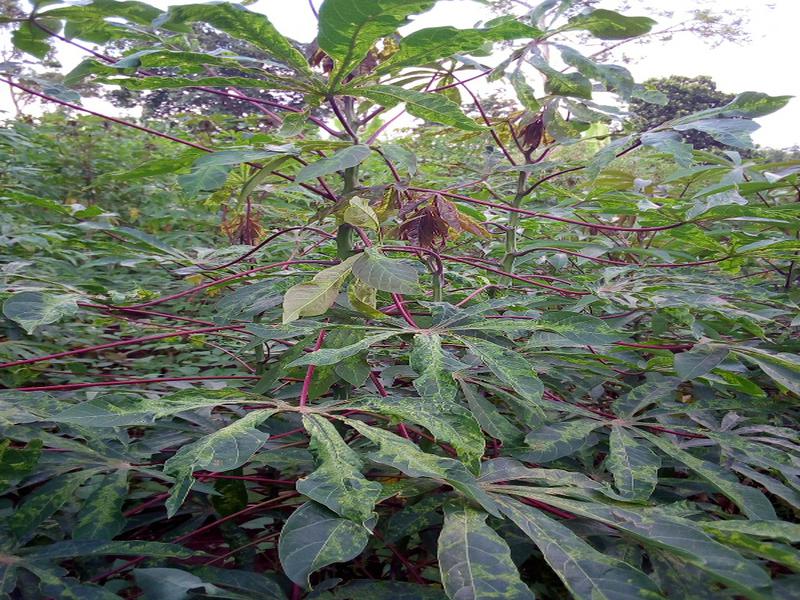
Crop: cassava
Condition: mosaic_disease